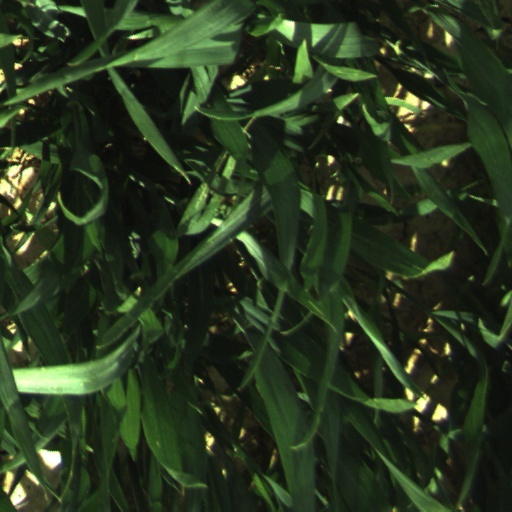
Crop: wheat